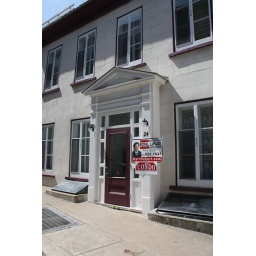
Every other building had a for rent sign in Quebec city